Newport, Wales

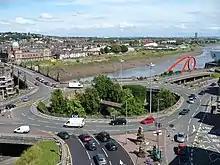
The Old Green Interchange

The Riverfront Arts Centre was the first structure to be built as part of Newport's regeneration by Newport City Council in 2004. It stands on Kingsway on the west bank of the River Usk. On the east bank, Rodney Parade is home to the regional rugby union) team Dragons and the English Football League team Newport County. Club rugby union side Newport RFC play at Newport Stadium.